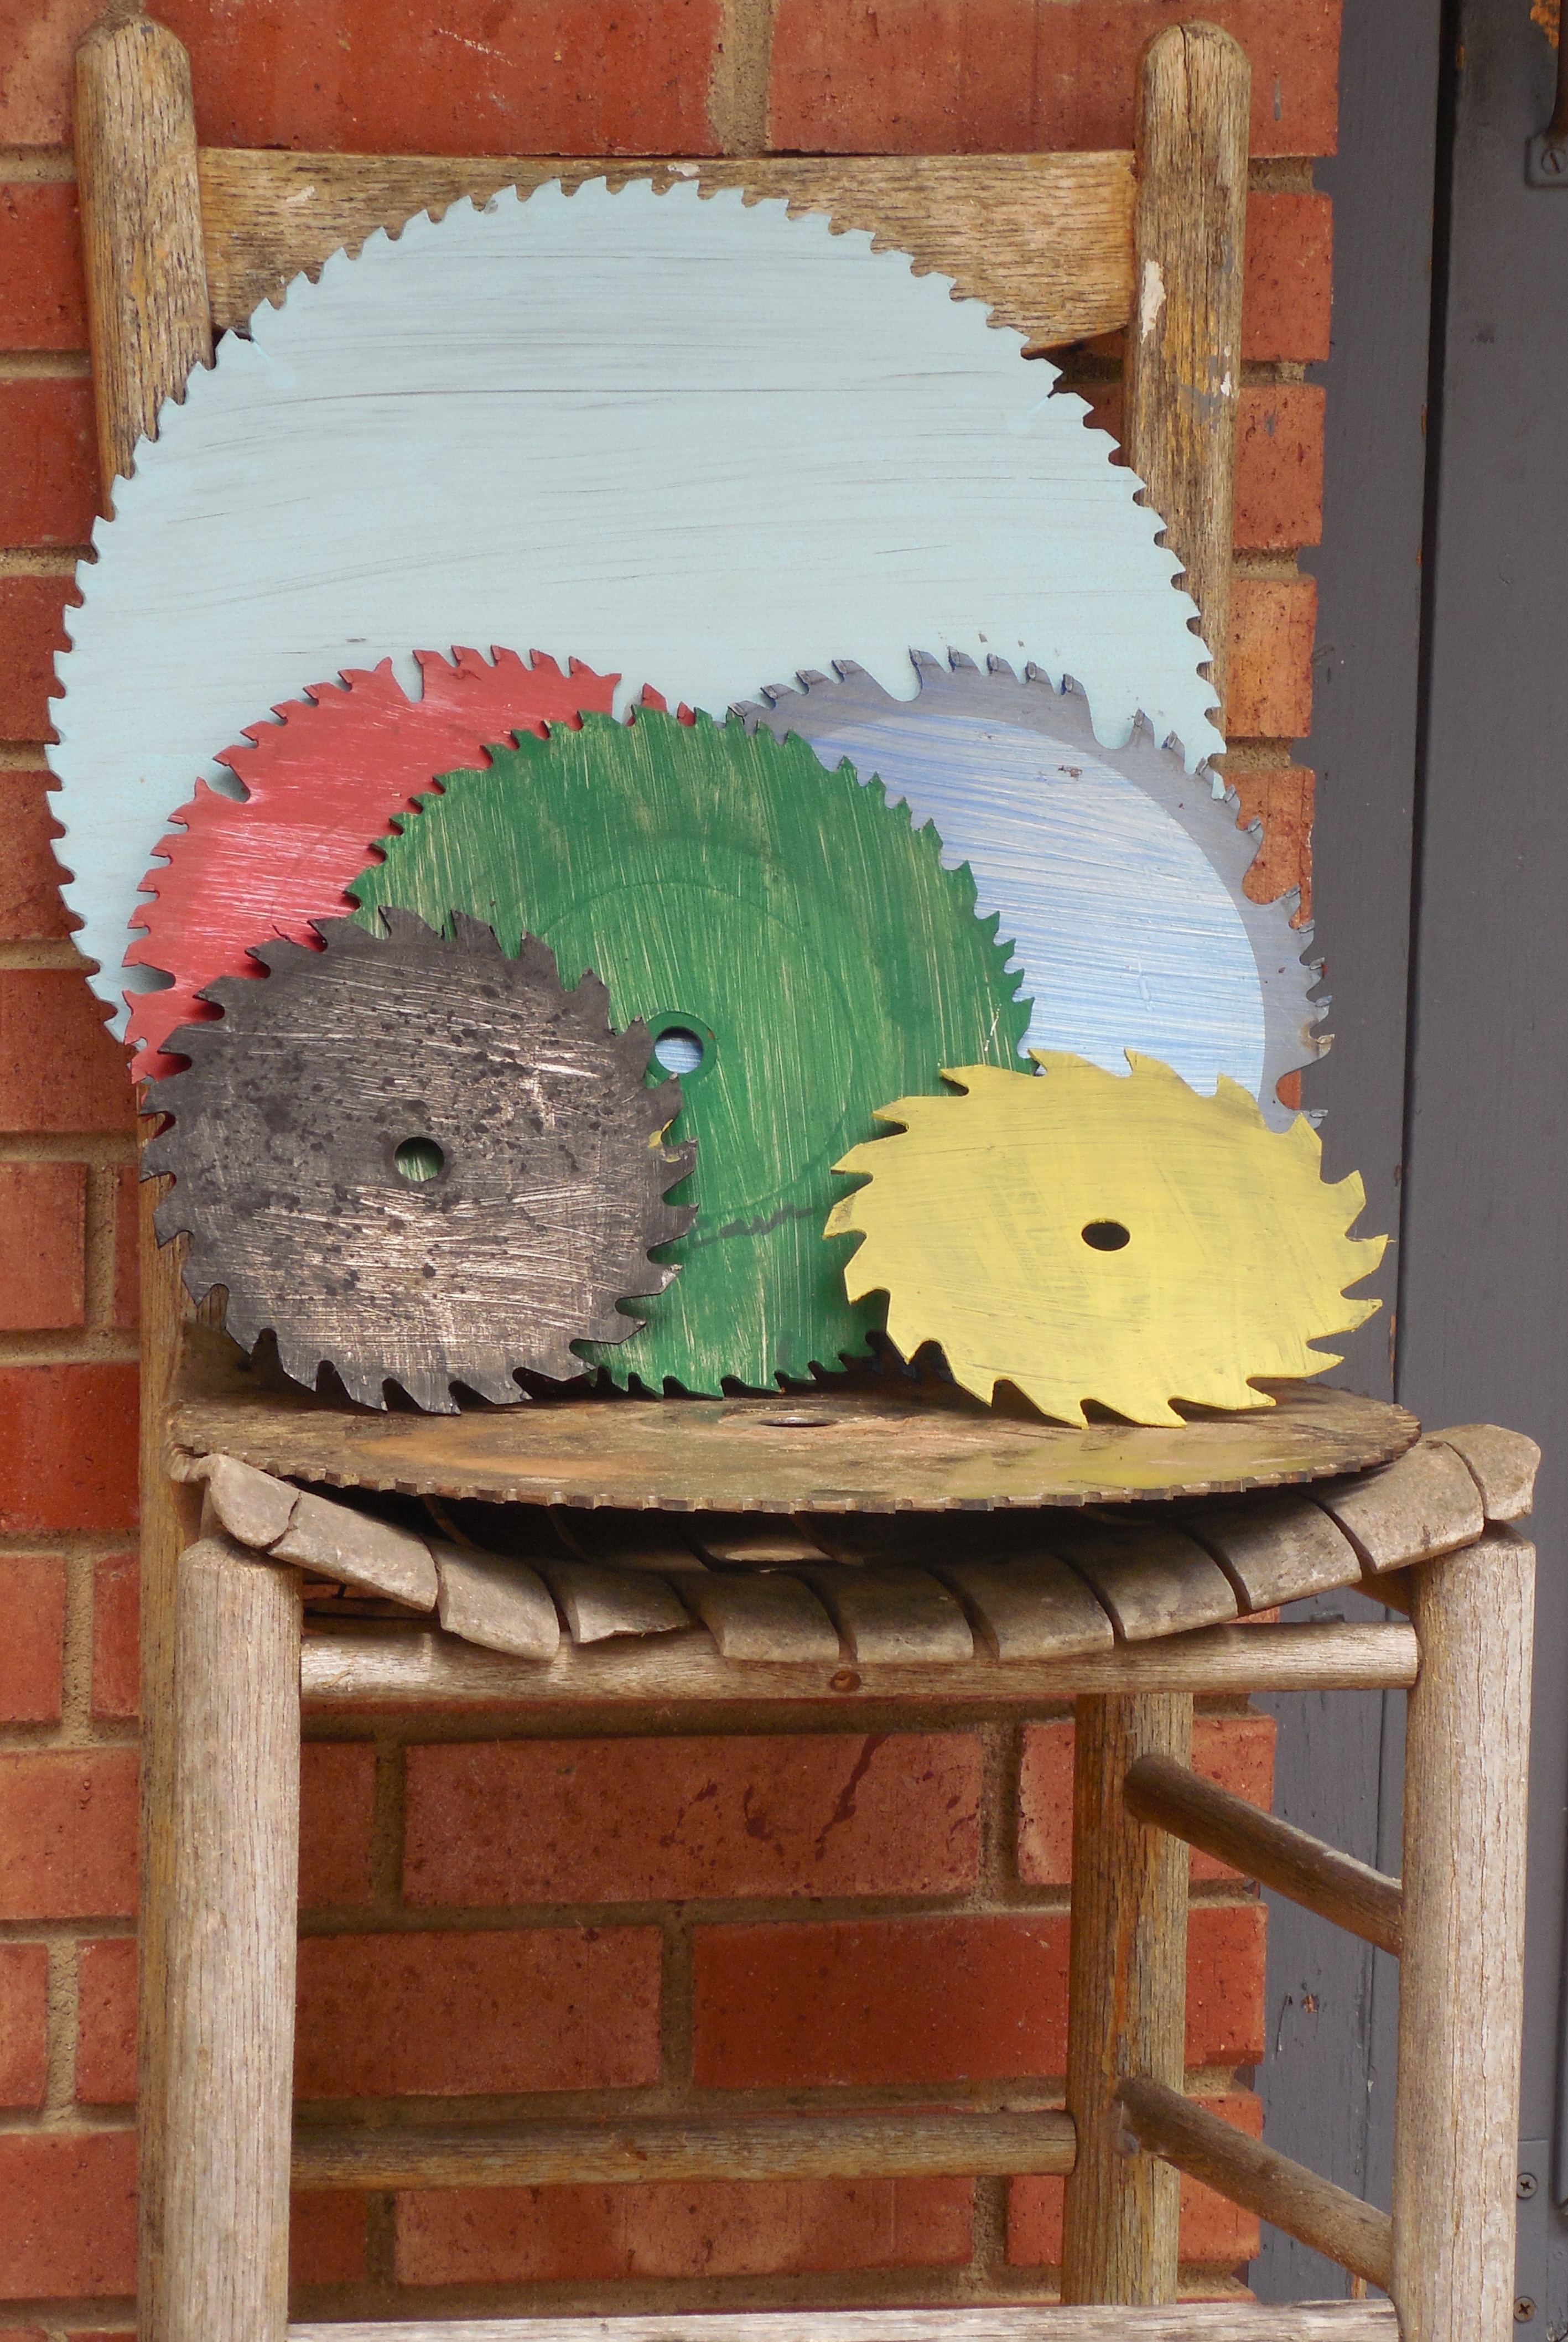
work, sharp, wood, white, wheel, round, tool, steel, construction, equipment, color, metal, industrial, machine, industry, craft, black, furniture, circle, saw, cut, cutting, art, mechanical, circular, carpentry, blades, iron, teeth, carving, disk, tooth, dangerous, rotary, saw blade